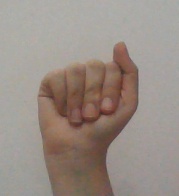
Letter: saad